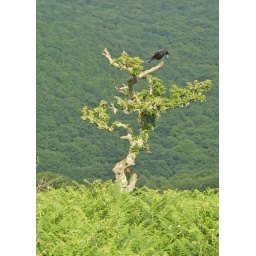
I liked how the bird and its tree were in the sunshine against the backdrop of a beshadowed wooded hill